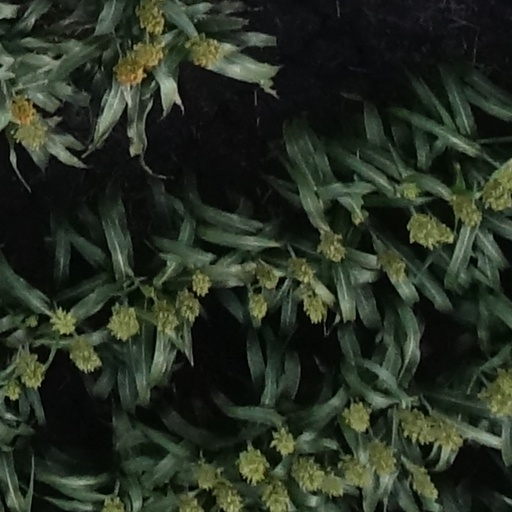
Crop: sorghum